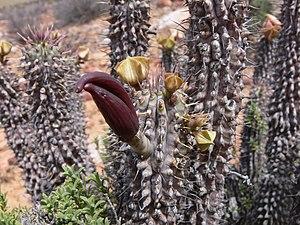
cactus coupe faim, Hoodia gordonii. Biedouw Valley, Commune Cederberg, Cap-Occidental, d'Afrique du Sud Galego: Hoodia gordonii. Biedouw Valley, Concello Cederberg, Cabo Occidental, Sudáfrica Italiano: Hoodia gordonii. Biedouw Valley, Comune Cederberg, Western Cape, Sudafrica Lëtzebuergesch: Hoodia gordonii. Biedouw Valley, Westkaap, Südafrika Lietuvių: Hoodia gordonii. Biedouw Valley, Vakarų Kapas, Pietų Afrikos Respublikos Magyar: Hoodia gordonii. Biedouw Valley, Dél-afrikai Köztársaság